Liperi

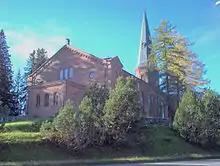
The Evangelical Lutheran church, the fifth in this place at Church Bay

The Evangelical Lutheran parish of Liperi covers the whole area of the municipality after the parish of Viinijärvi was annexed to it in 1995.